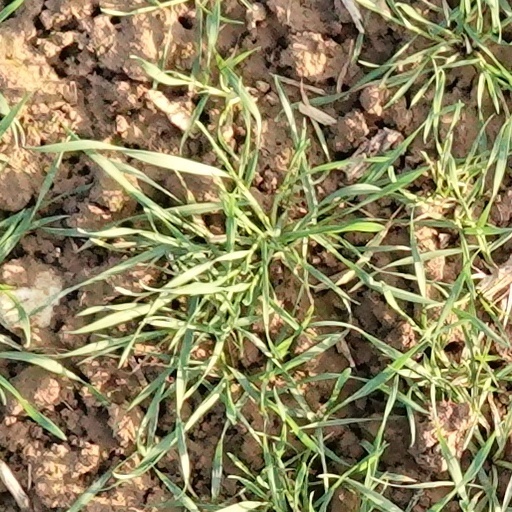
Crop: wheat